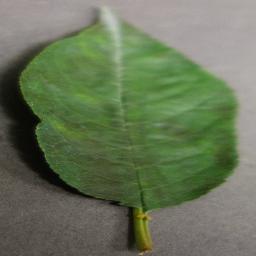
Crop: cherry
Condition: (including_sour)_powdery_mildew